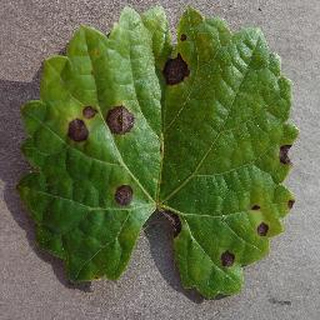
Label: grape_black_rot